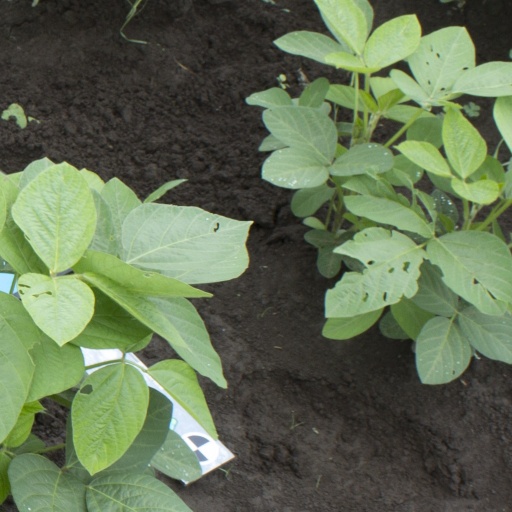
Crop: soybean